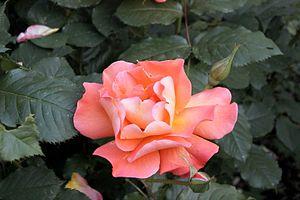
'Westerland' est un cultivar de rosier floribunda, créé par la maison Kordes en Allemagne de l'Ouest en 1969, issu du croisement de 'Friedrich Wörlein' et de 'Circus'.